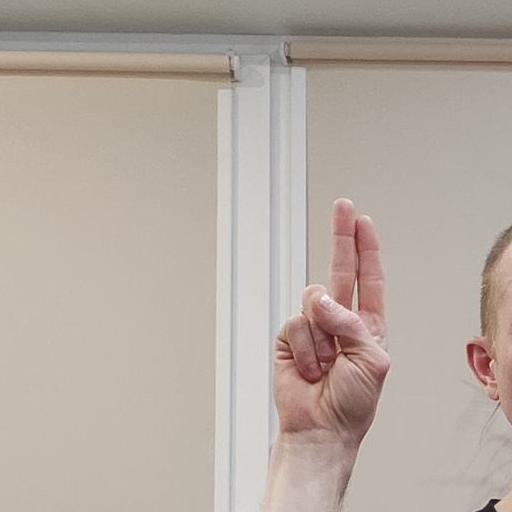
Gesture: two_up